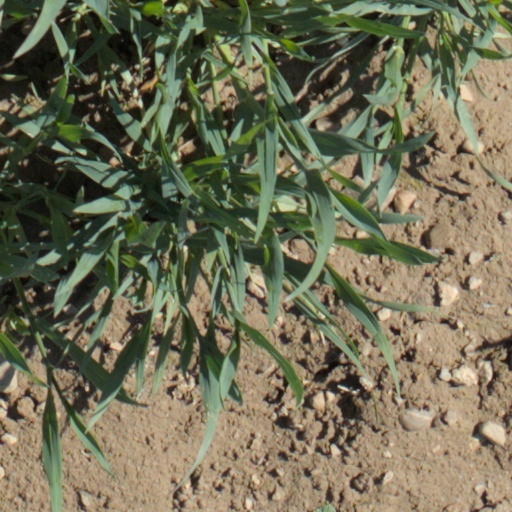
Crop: wheat